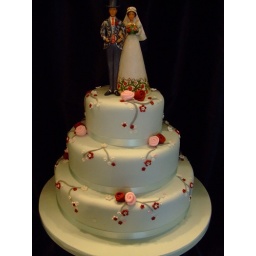
This cake is covered in very pale green and delicate flowers randomly dotted around. The cake topper is from America.